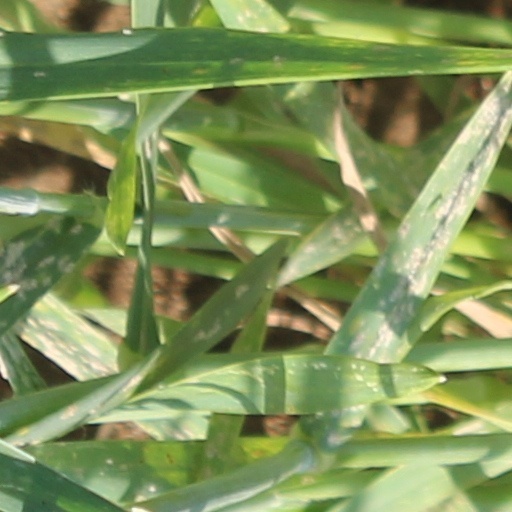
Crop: wheat